Eduardo Chillida

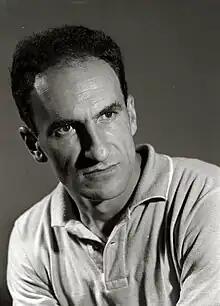
Eduardo Chillida

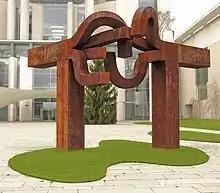
Chillida's sculpture "Berlin" (2000) for the Office of the Federal Chancellor (Bundeskanzleramt) in Berlin

Eduardo Chillida Juantegui (Basque: "Eduardo Txillida Juantegi"; 10 January 1924 – 19 August 2002) was a Spanish Basque sculptor notable for his abstract works.